PH 16

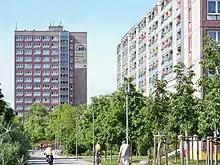
Stuttgarter Allee Grünau with a distinctive point of high-rise buildings (with subsequently attached staircase)

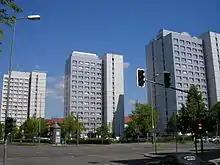
The first three high-rise buildings of this type at Juri-Gagarin-Ring in Erfurt

The PH 16 (German: "Punkthochhaus mit 16 Geschossen") is a skyscraper with 16 floors; a type of industrial housing in East Germany.